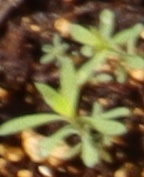
Label: Kochia